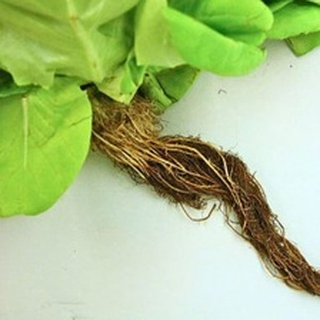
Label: wheat_common_root_rot